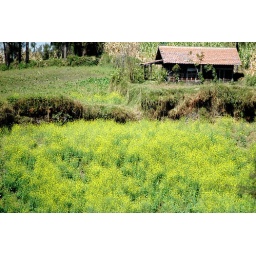
There a house in the forest